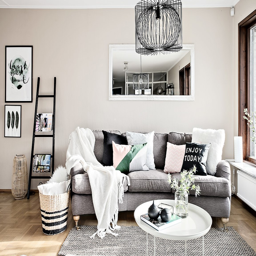
a dreamy home in white & gray